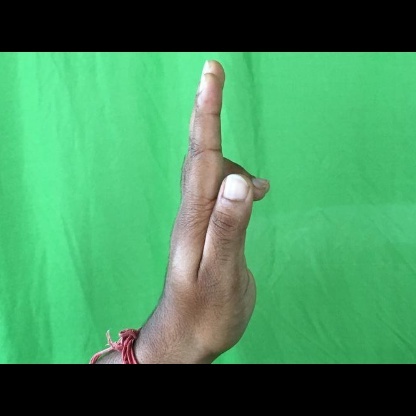
Mudra: Ardhapathaka